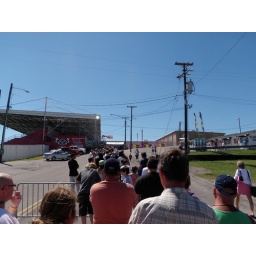
The line waiting patiently to get in to the fair. Beautiful blue clear skies ahead.